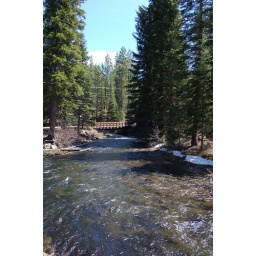
You can see the one lane wooden bridge that leads to the house in the distance.